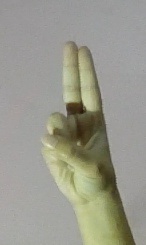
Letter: taa